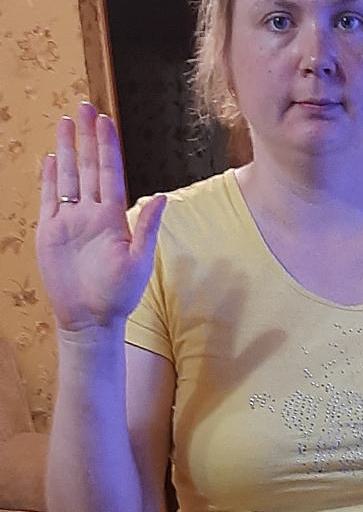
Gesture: stop